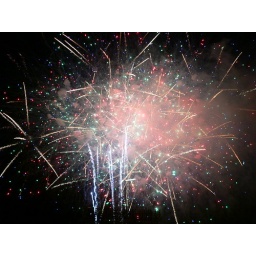
flowers in the sky